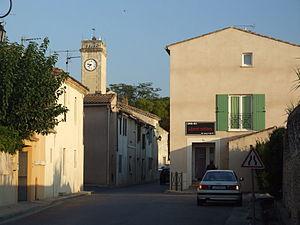
Aubord, est une commune française située dans le département du Gard, en région Occitanie.